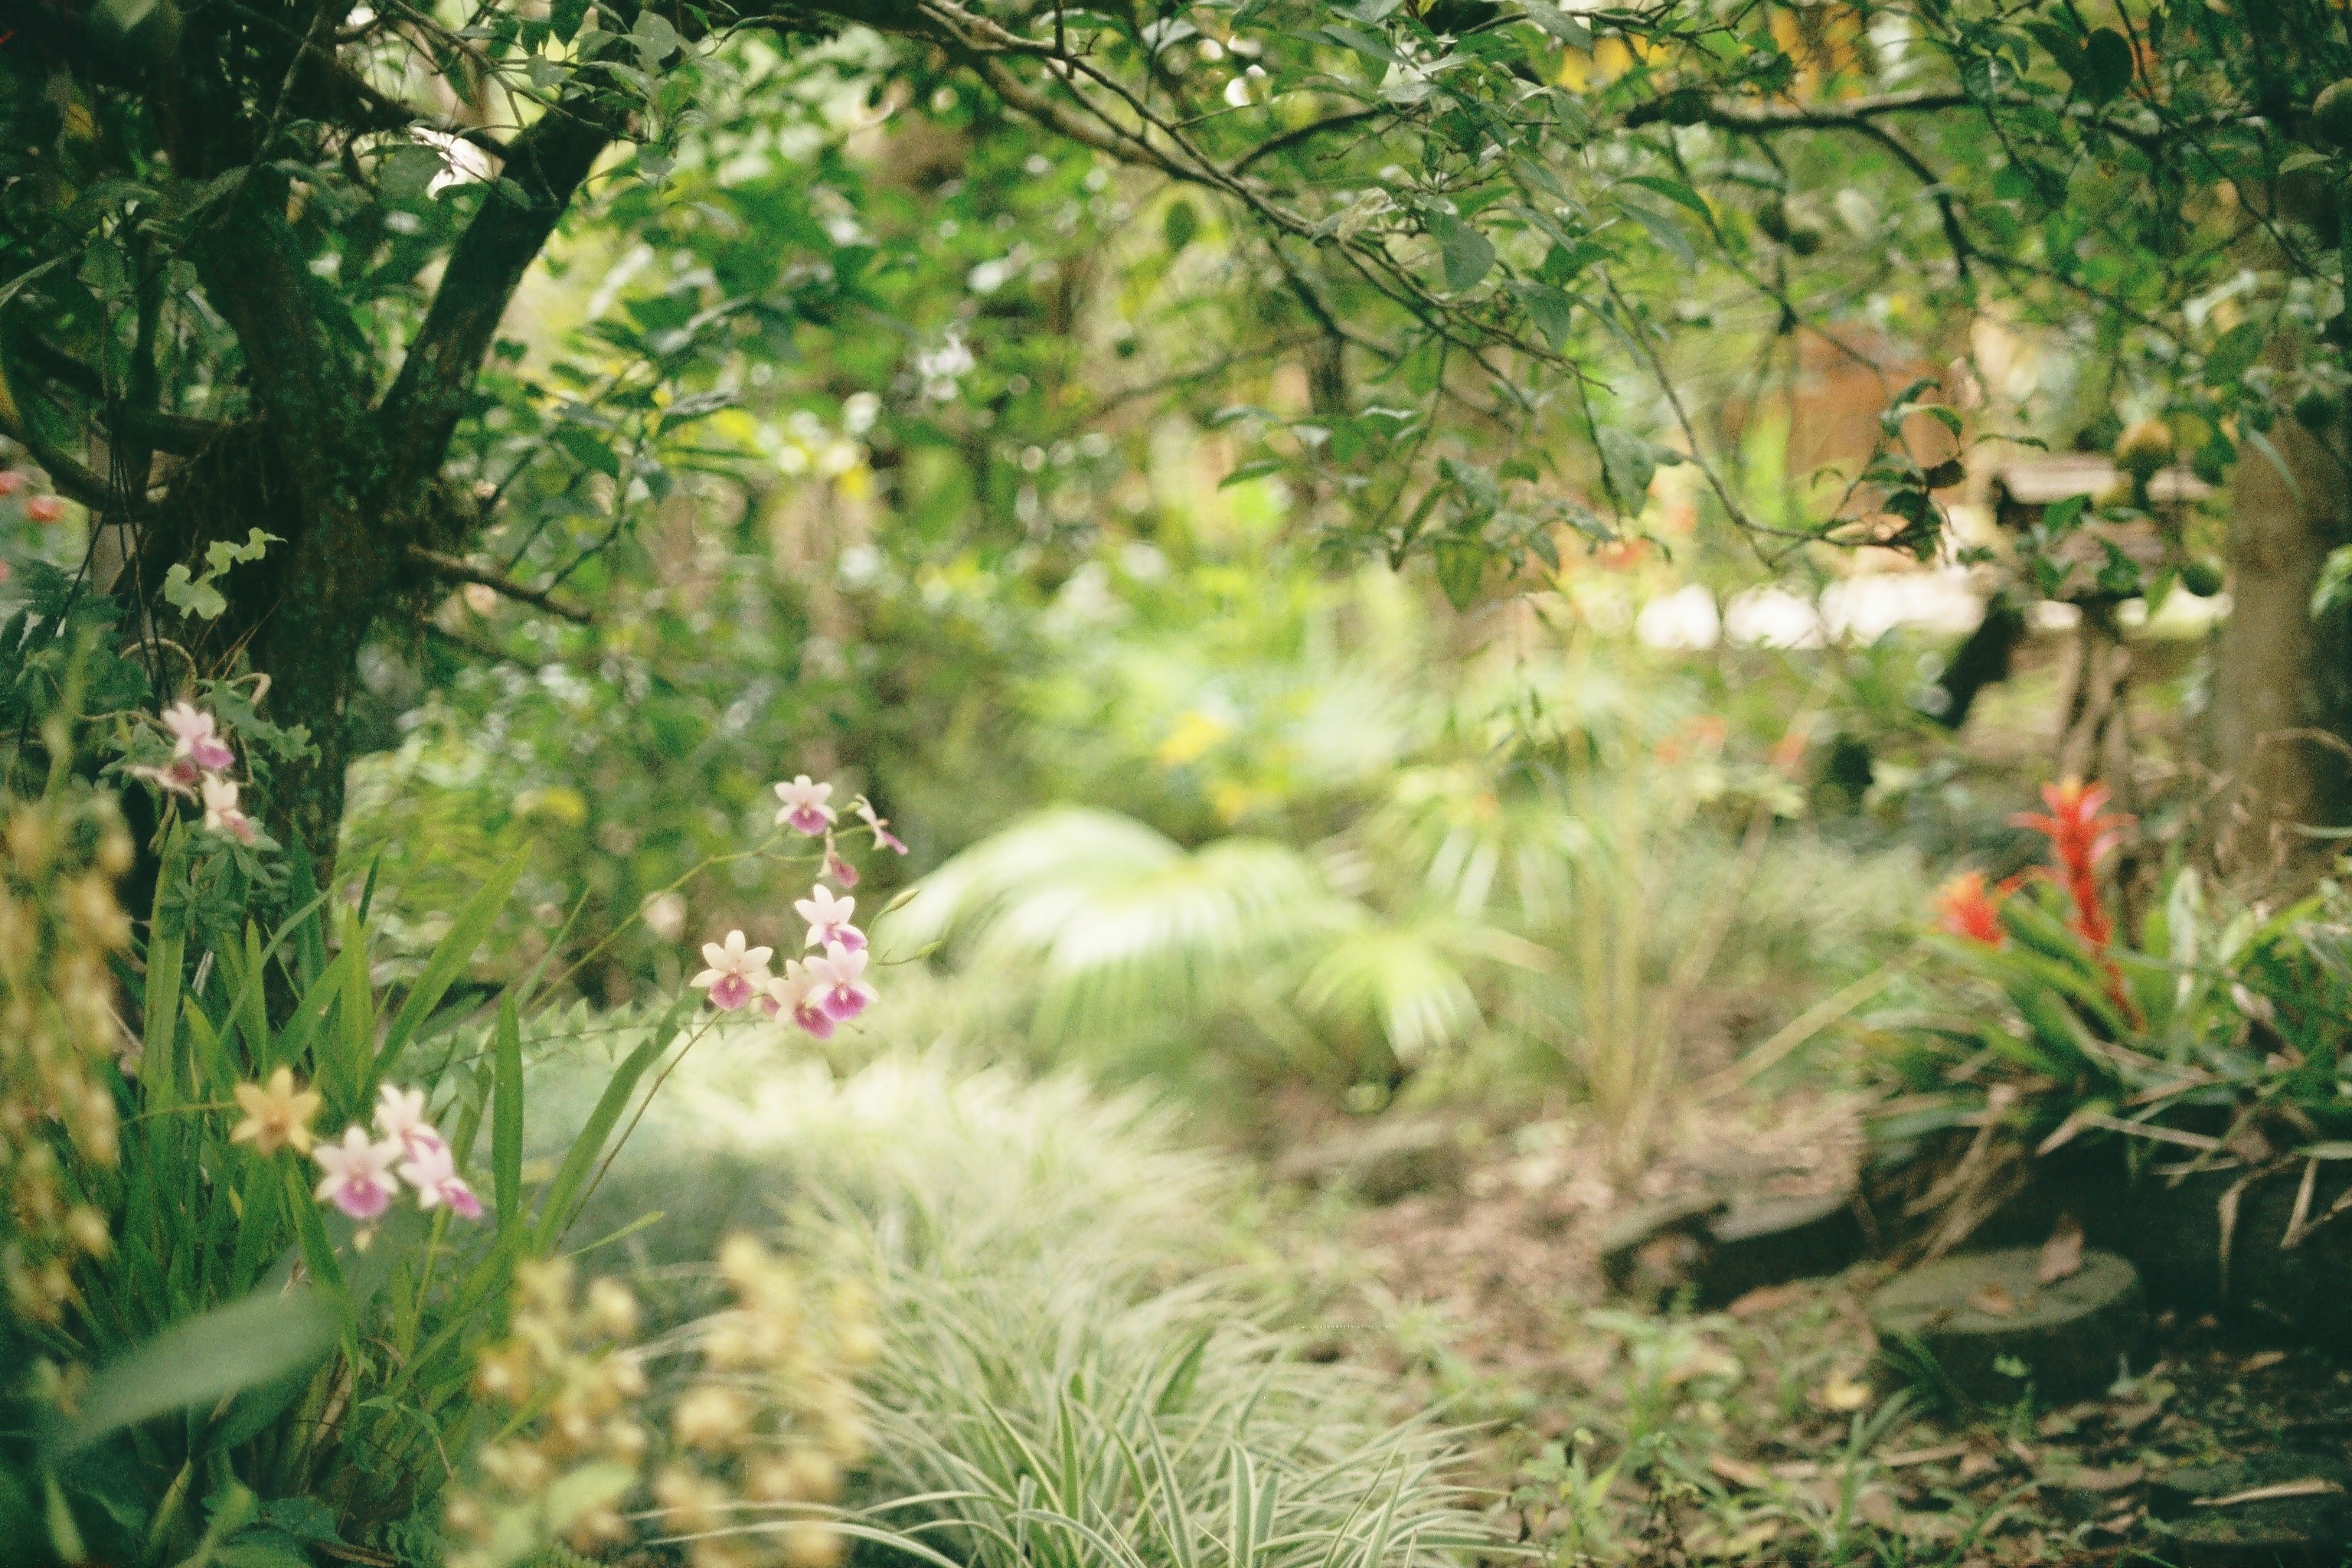
grass, plant, lawn, meadow, flower, jungle, backyard, botany, garden, flora, wildflower, shrub, woodland, yard, grass family